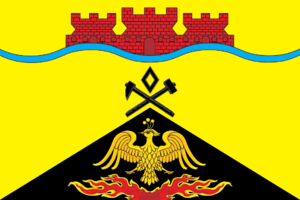
Chakhty est une ville de l'oblast de Rostov, en Russie. Sa population s'élevait à 236 749 habitants en 2016, en faisant la troisième ville de l'oblast.